Porte de Charenton station

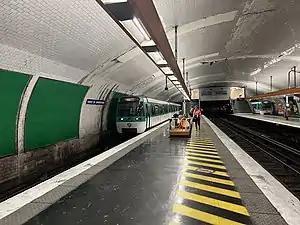

Porte de Charenton is a station on Line 8 of the Paris Métro located in the 12th arrondissement of Paris.